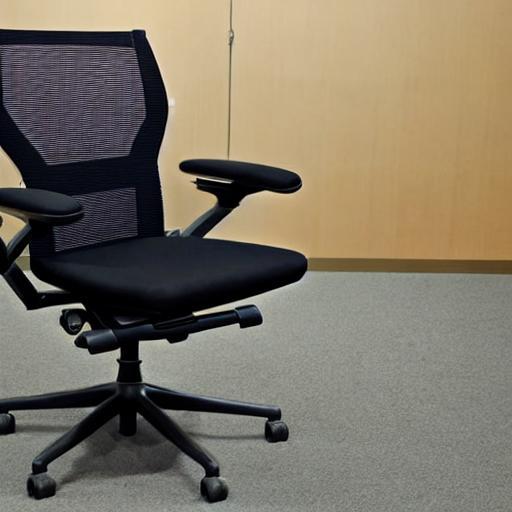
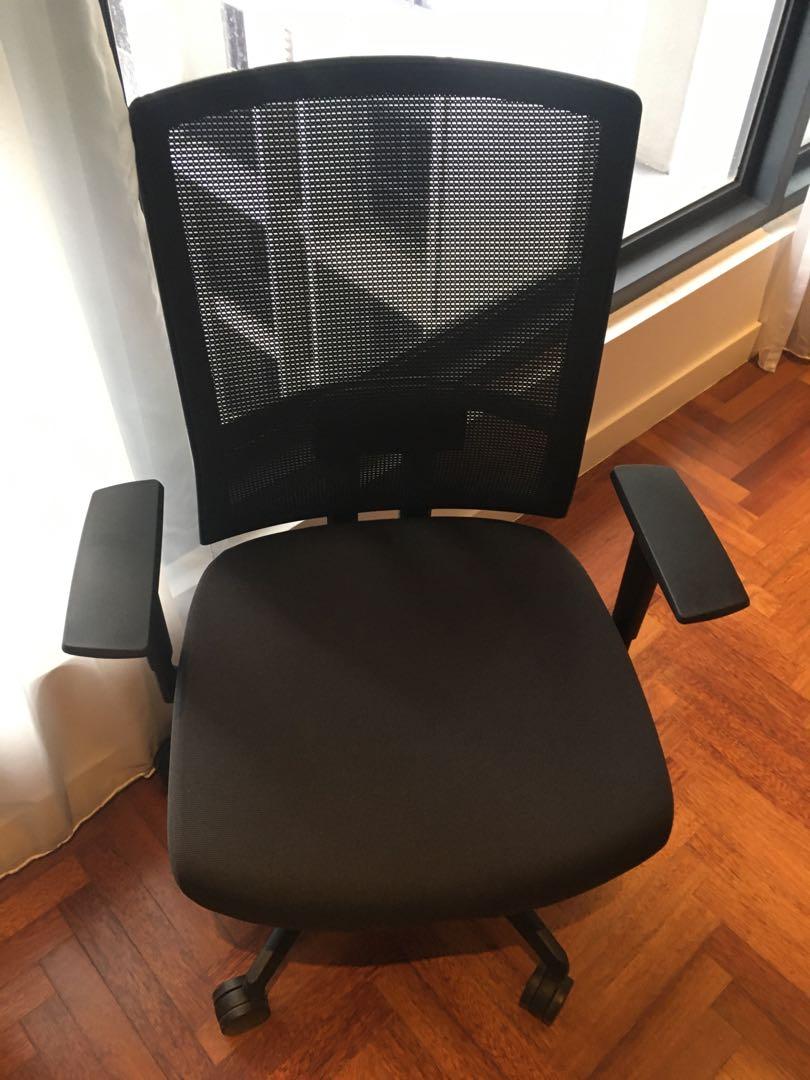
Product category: items_chair
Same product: no